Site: brandenburg
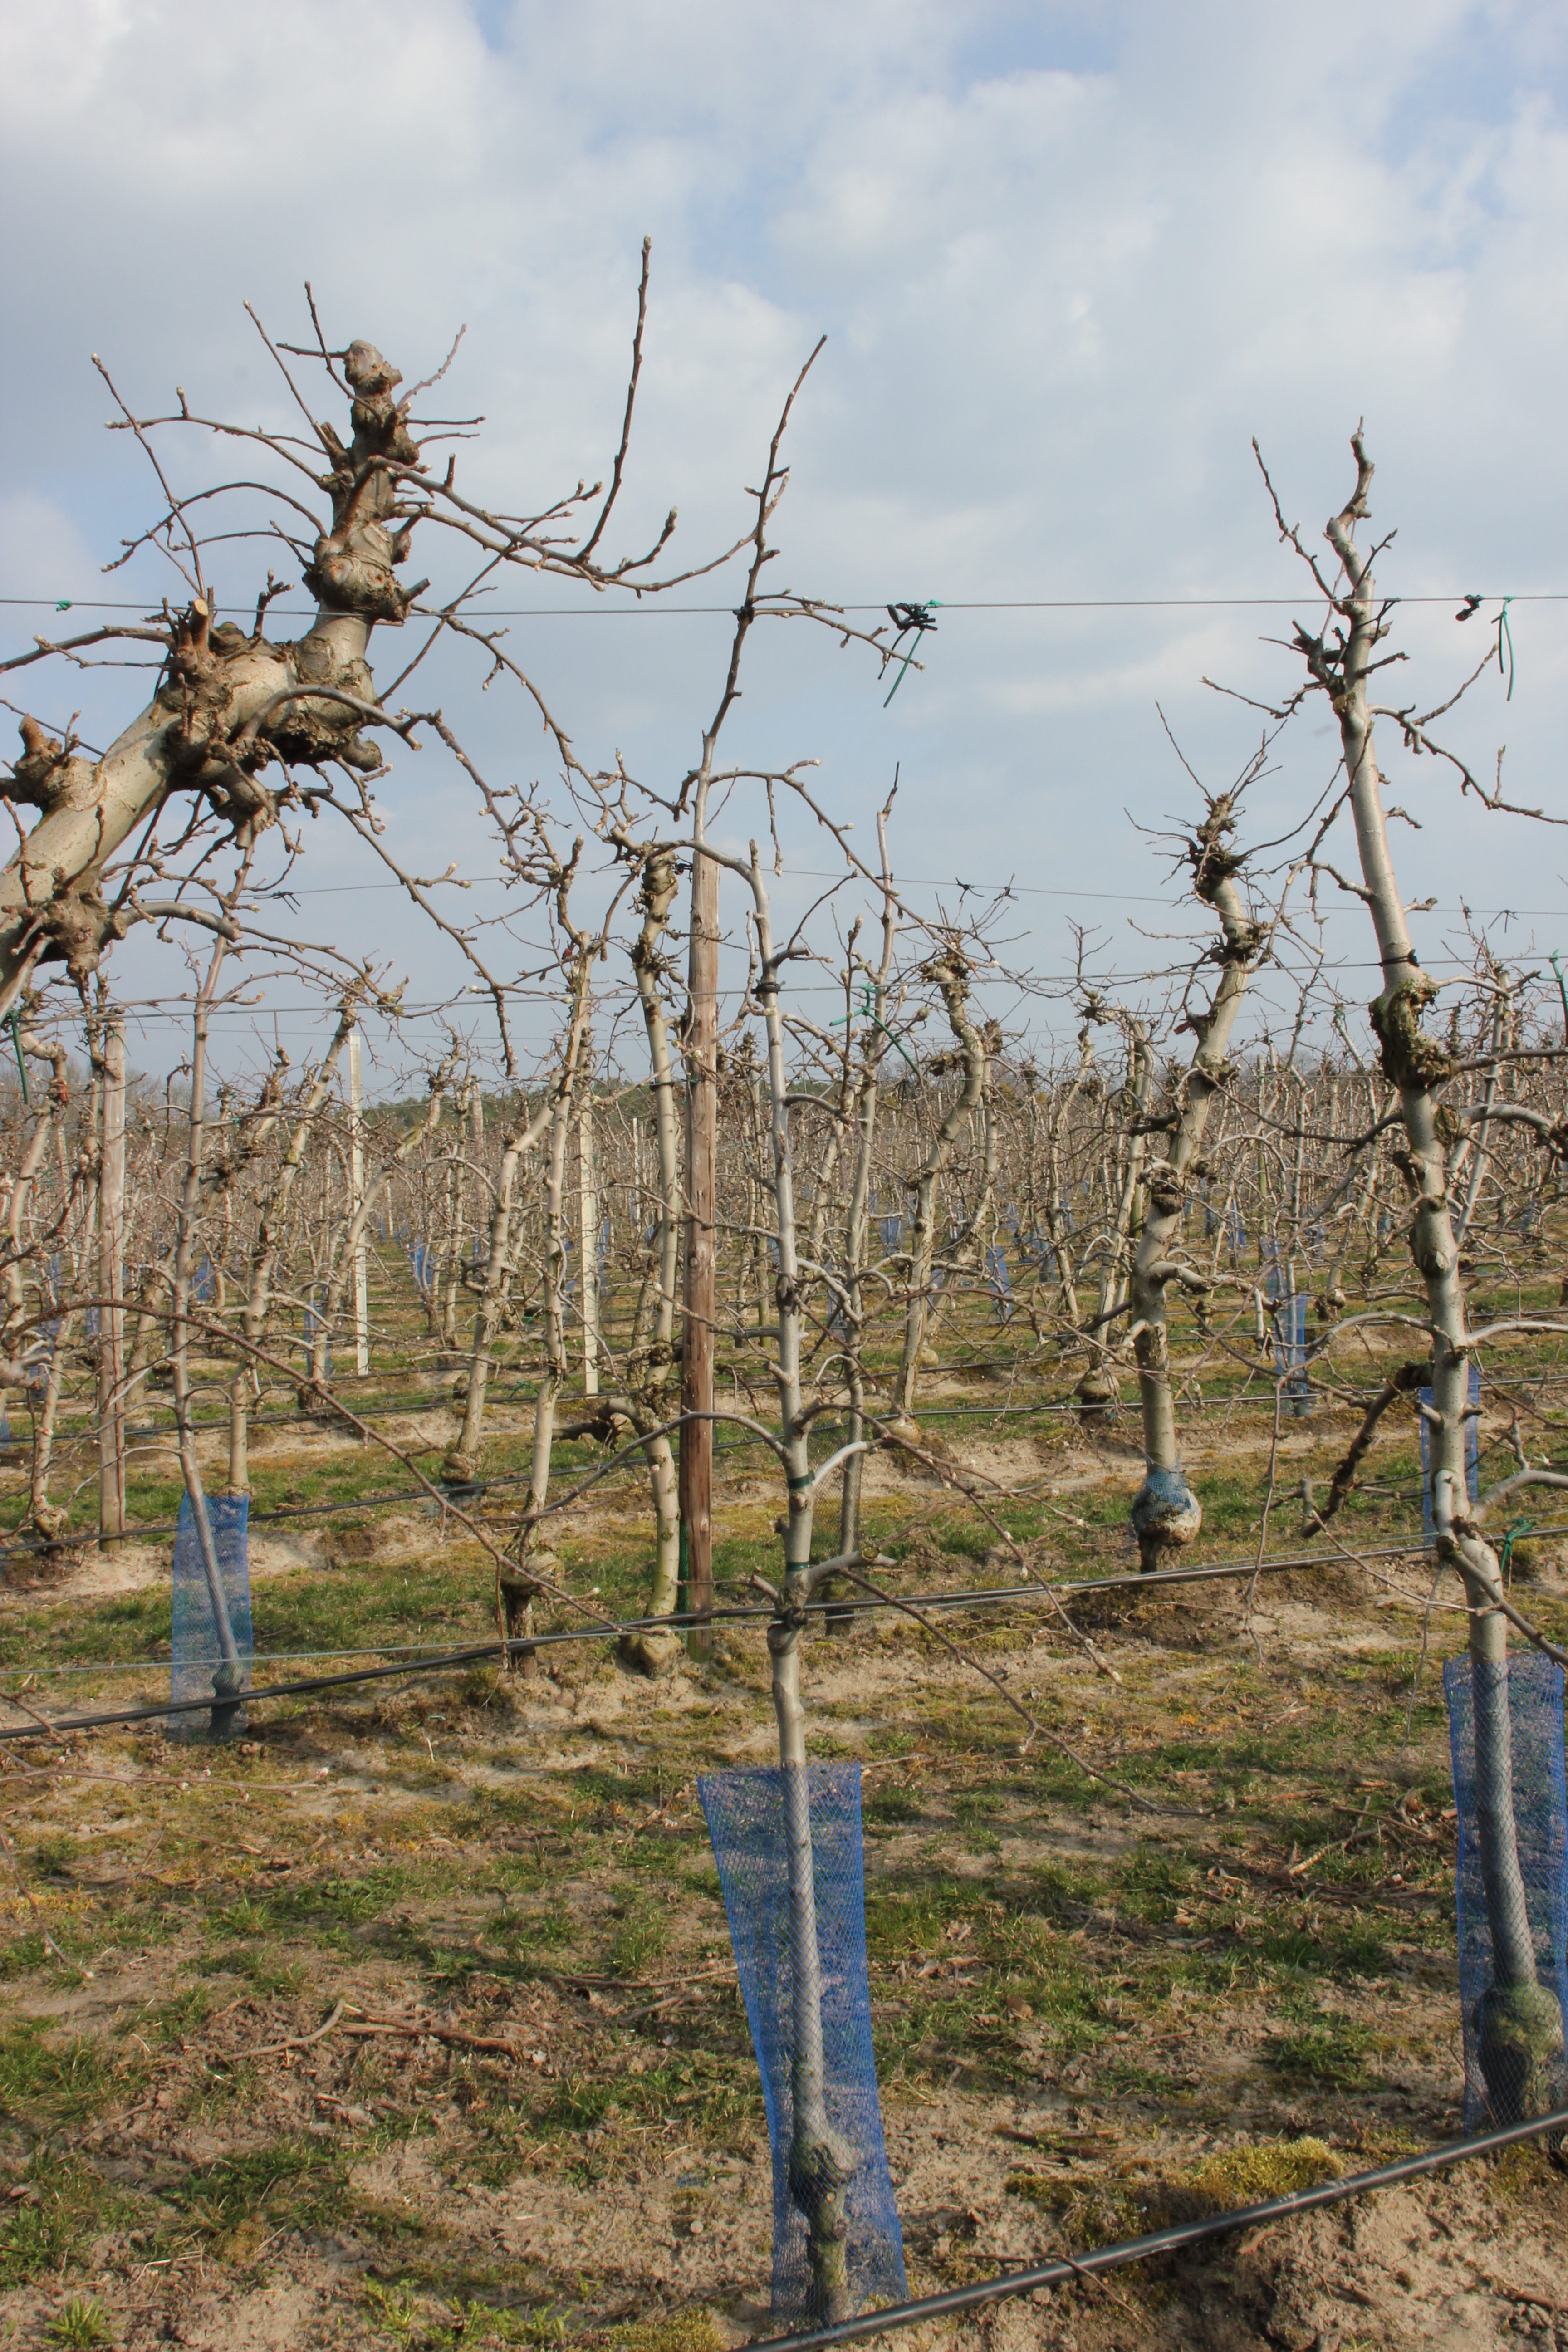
Growth stage (BBCH 03): Bud development